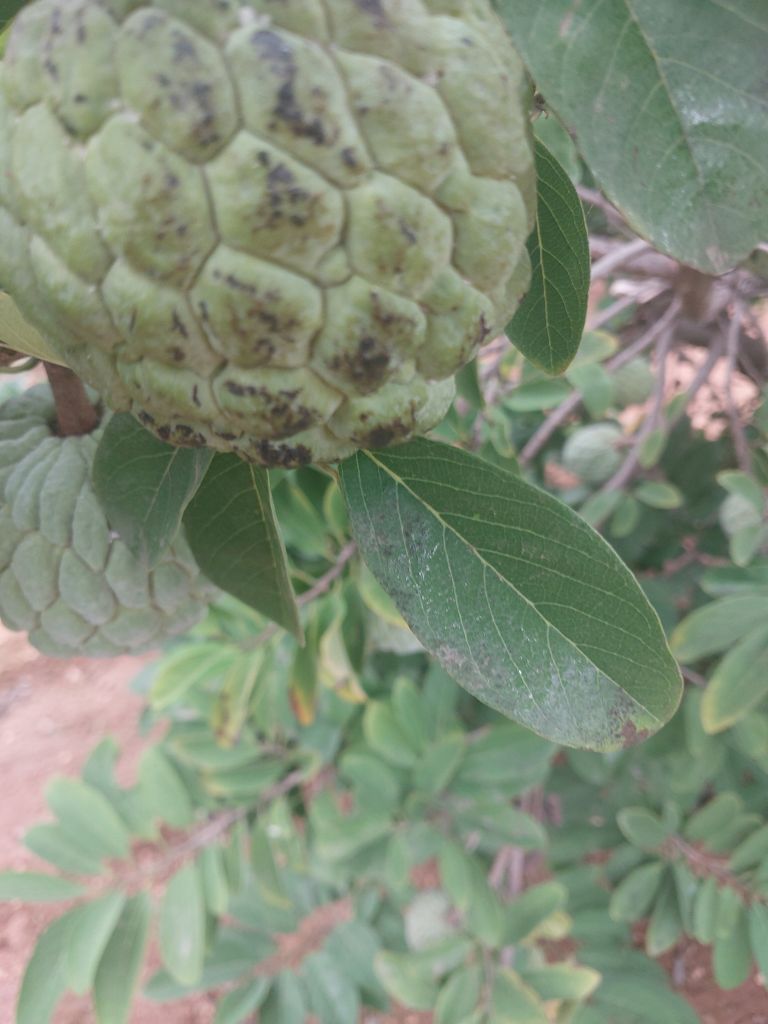
Disease label: Blank Canker